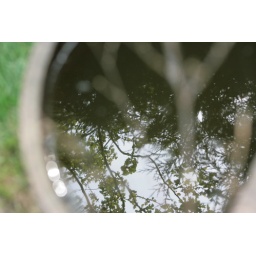
The trees reflecting in our water feature